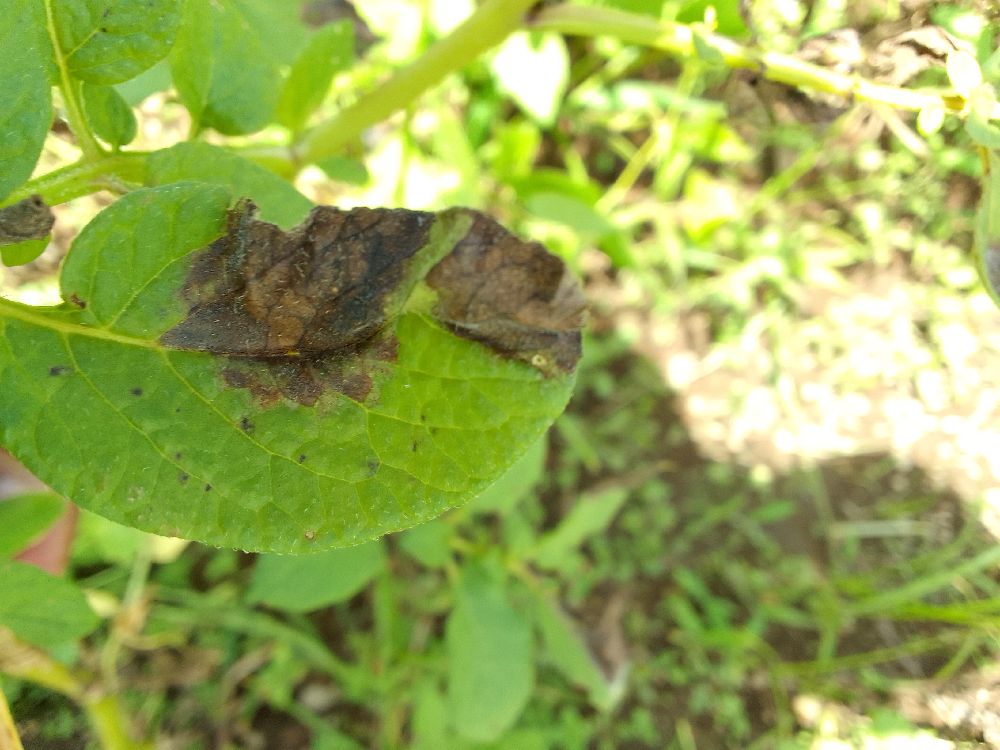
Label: Late blight